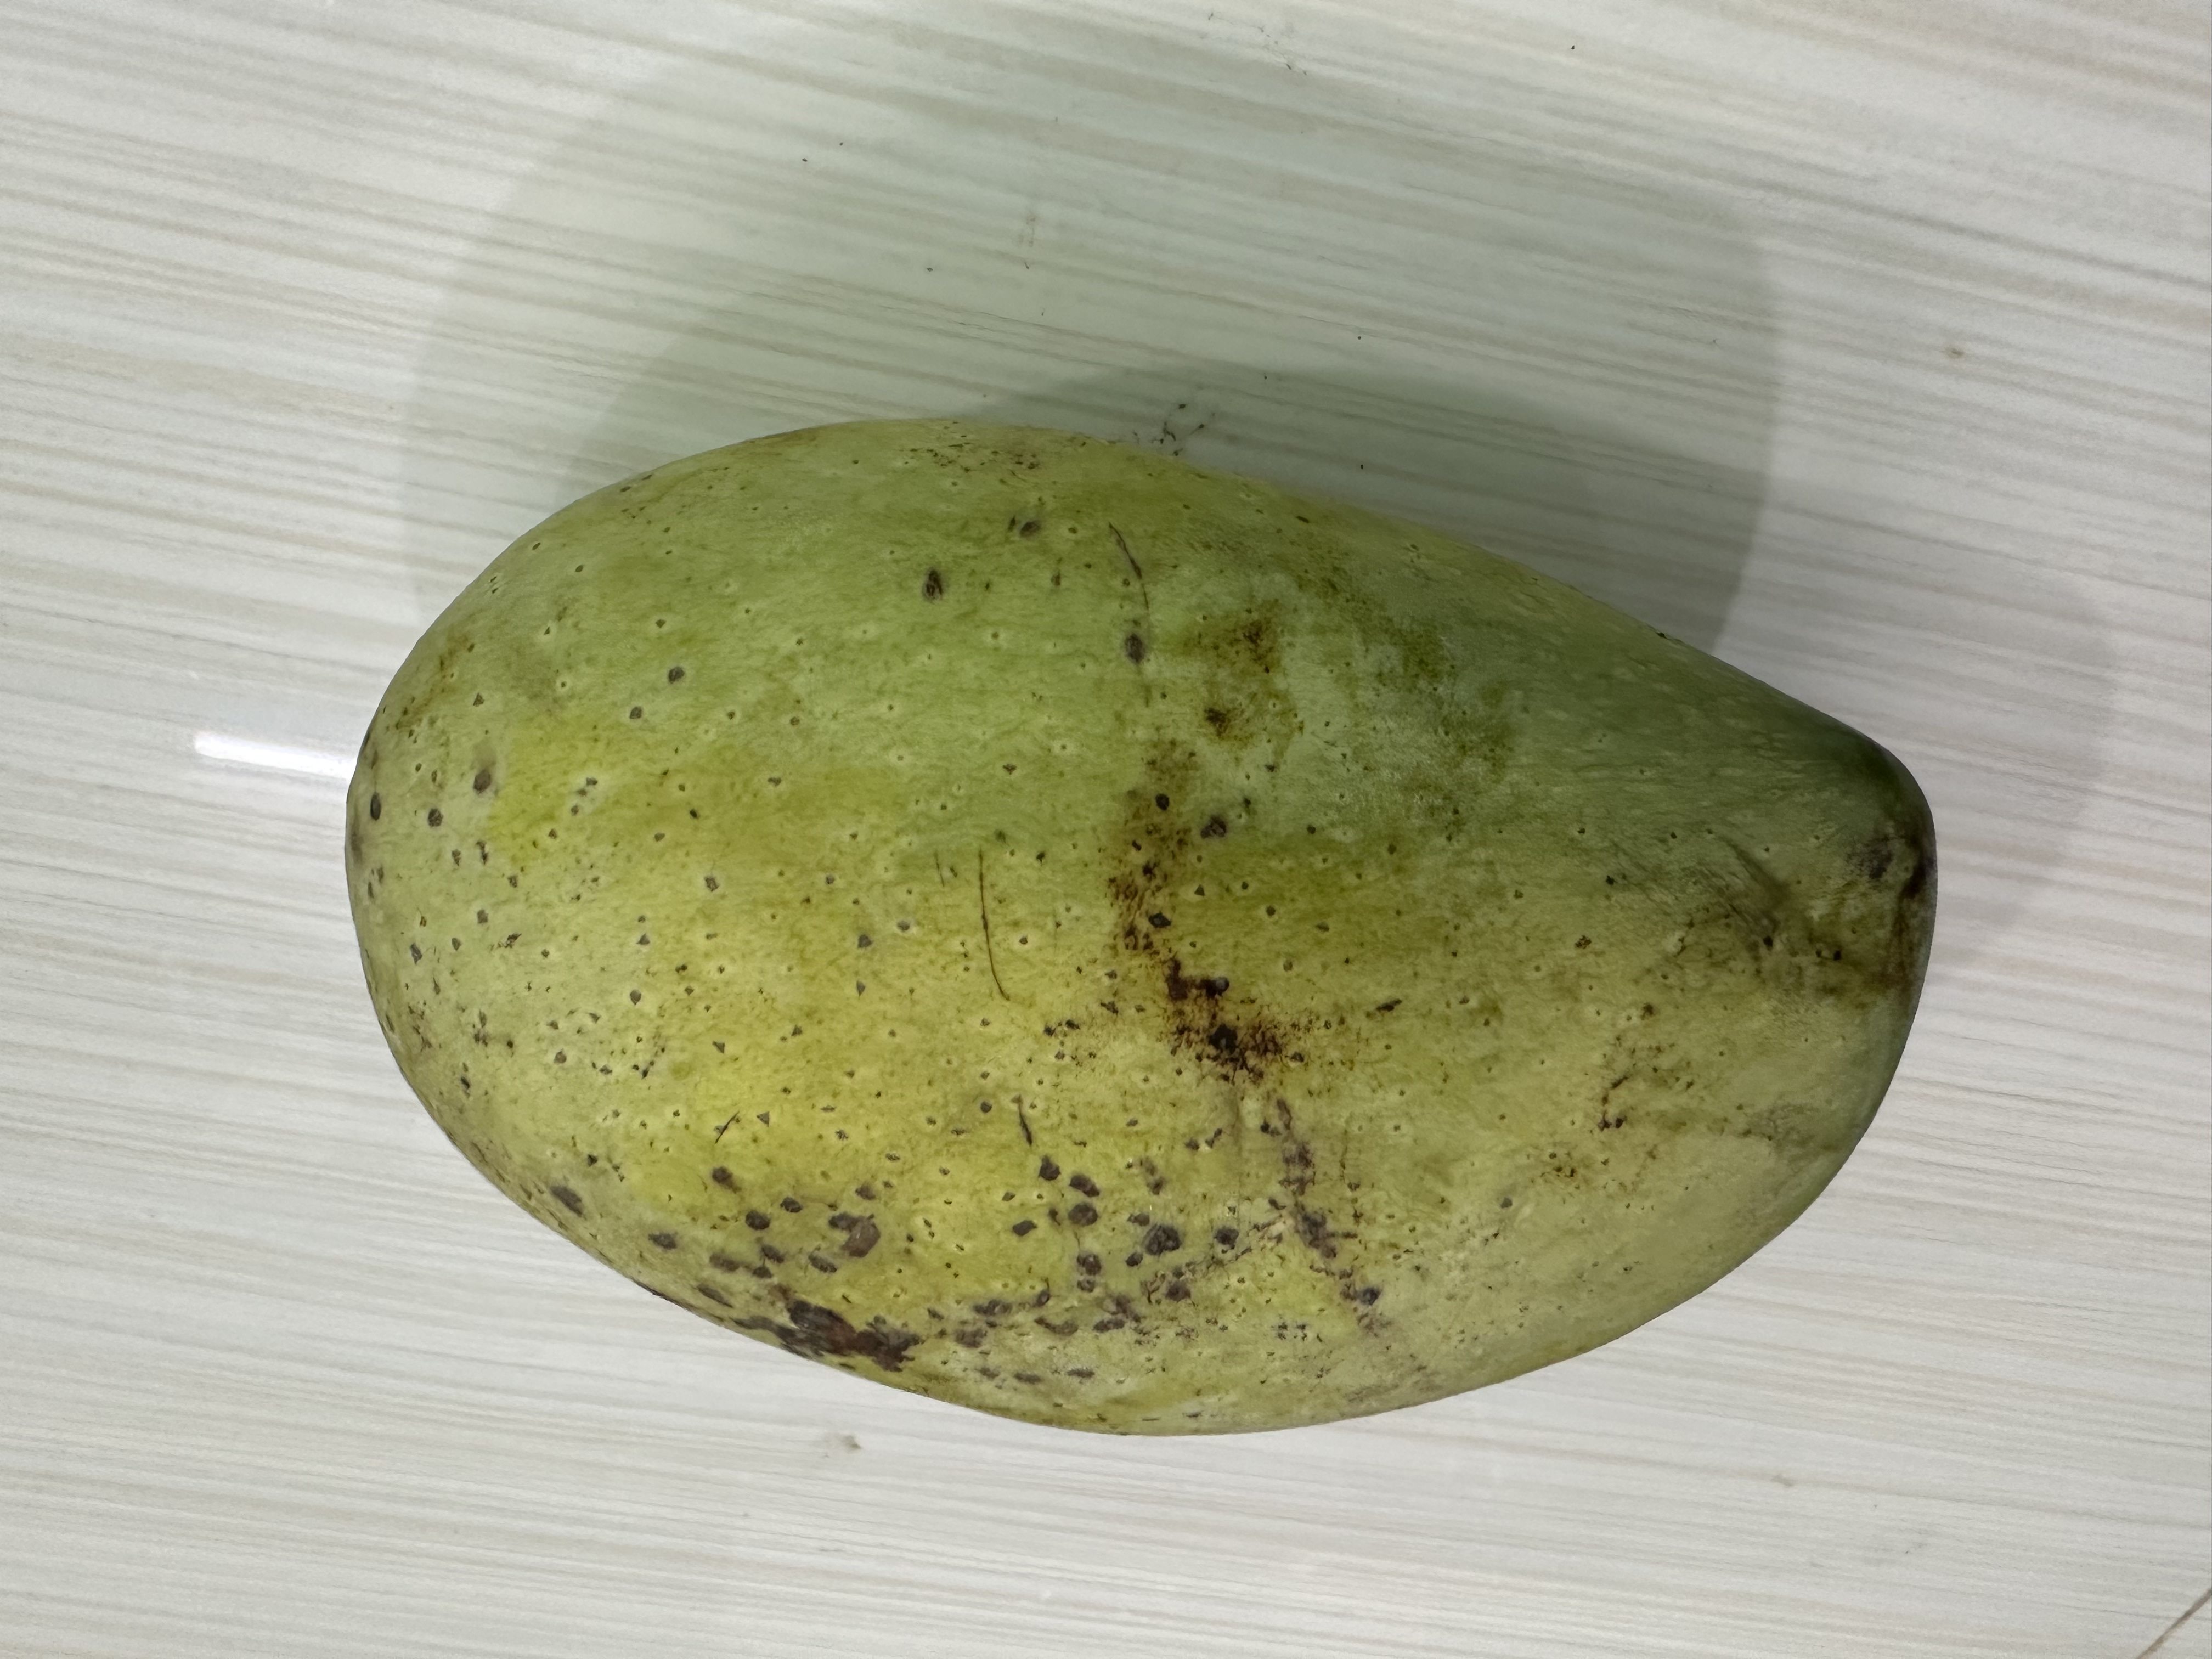
Mango variety: Fazlee